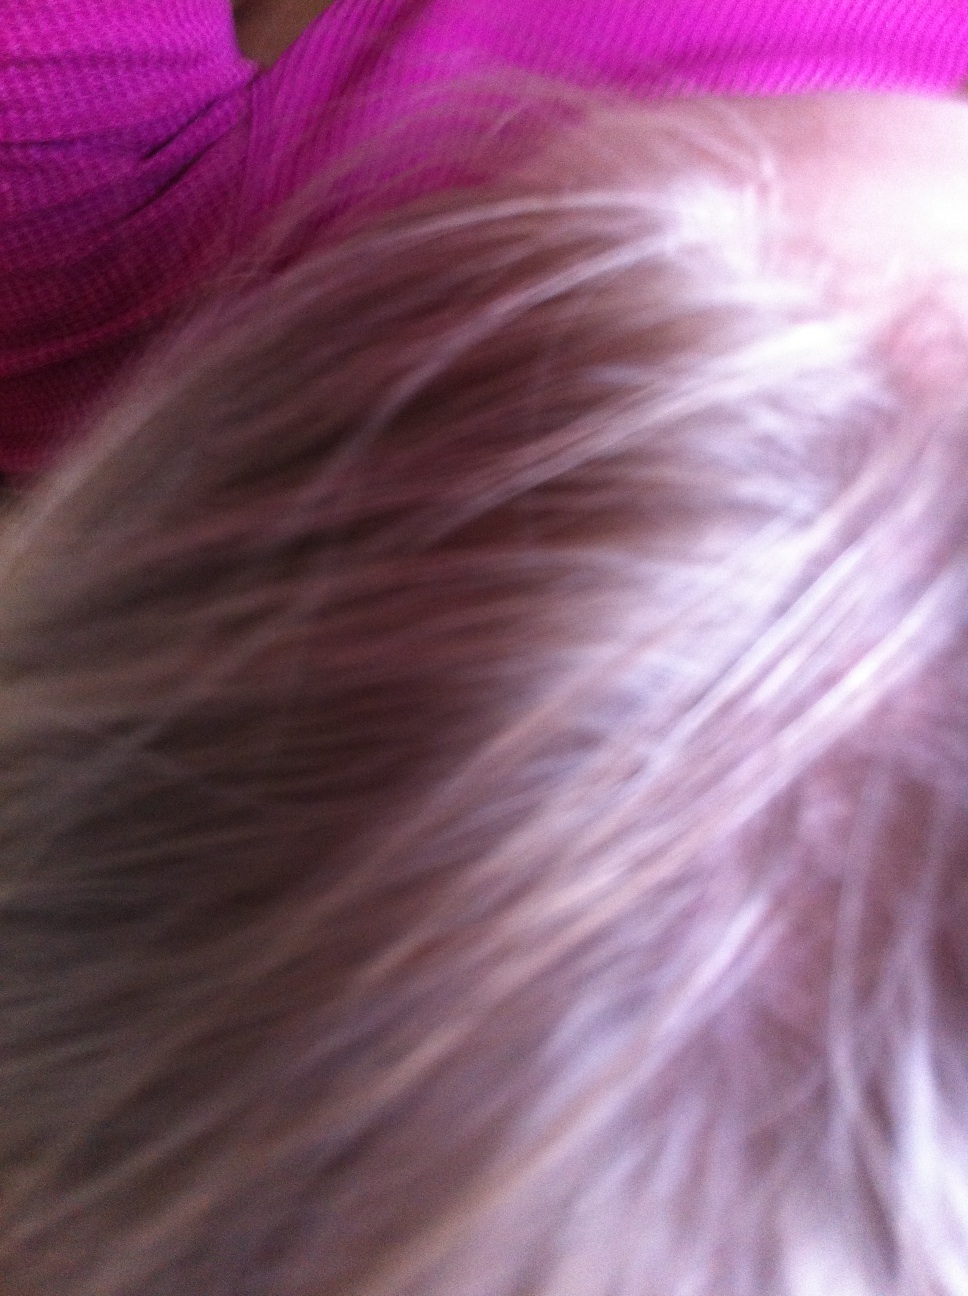Question: What is this?
Answer: hair